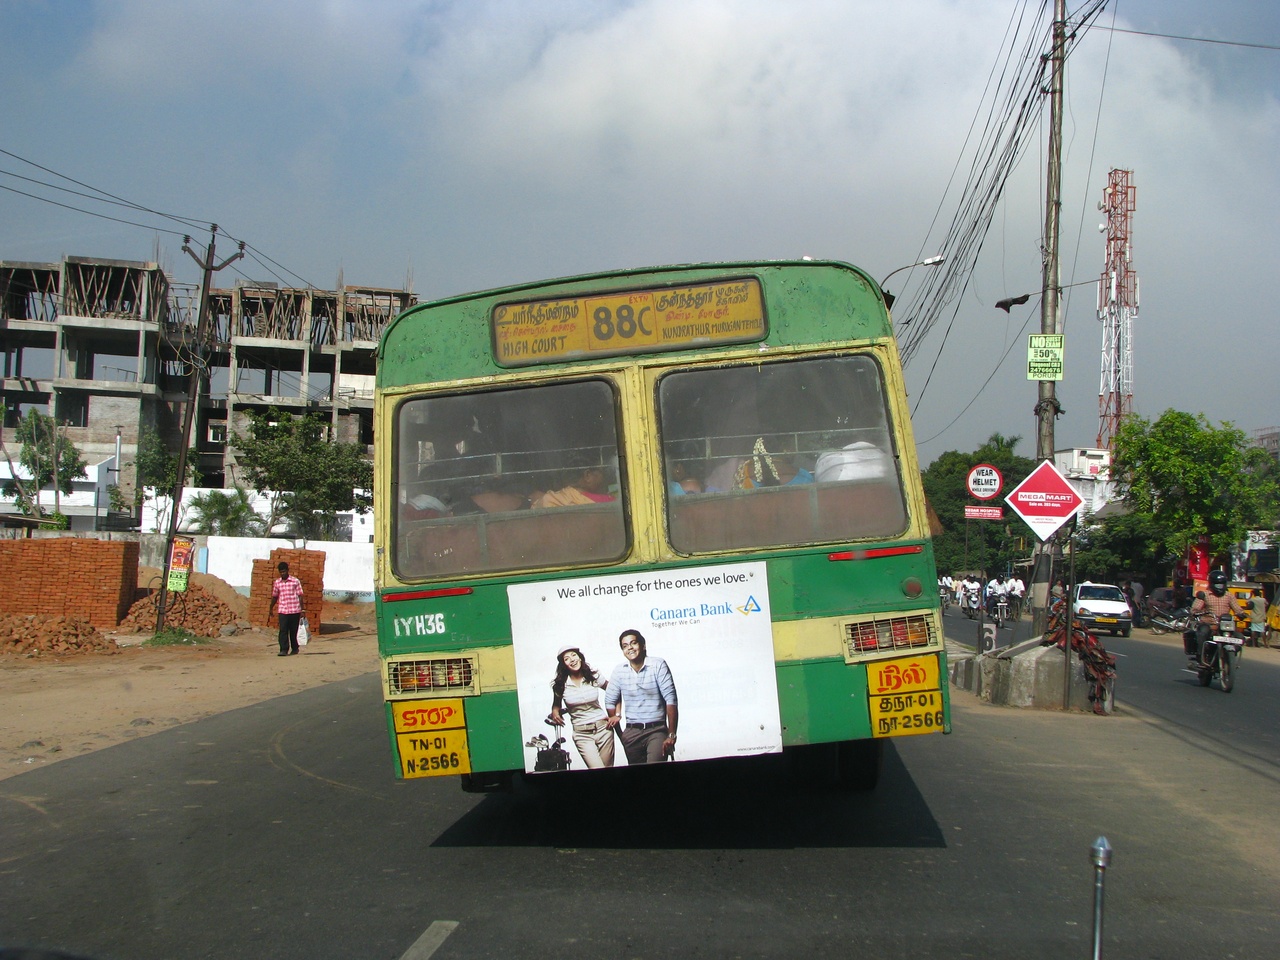
Yes, the bus is driving down the street permanently leaning. The cause for this is overcrowding where people are forced to ride hanging onto the outside of the bus. Eventually, as in this case, the shocks must give and many of these large rumbling city buses take on a permanent lean. It is just one of those normal-weird things plying the streets of Chennai. As you might imagine, sitting or standing for an hour commute on such a lean is not particularly comfortable, but everyone seems to take it